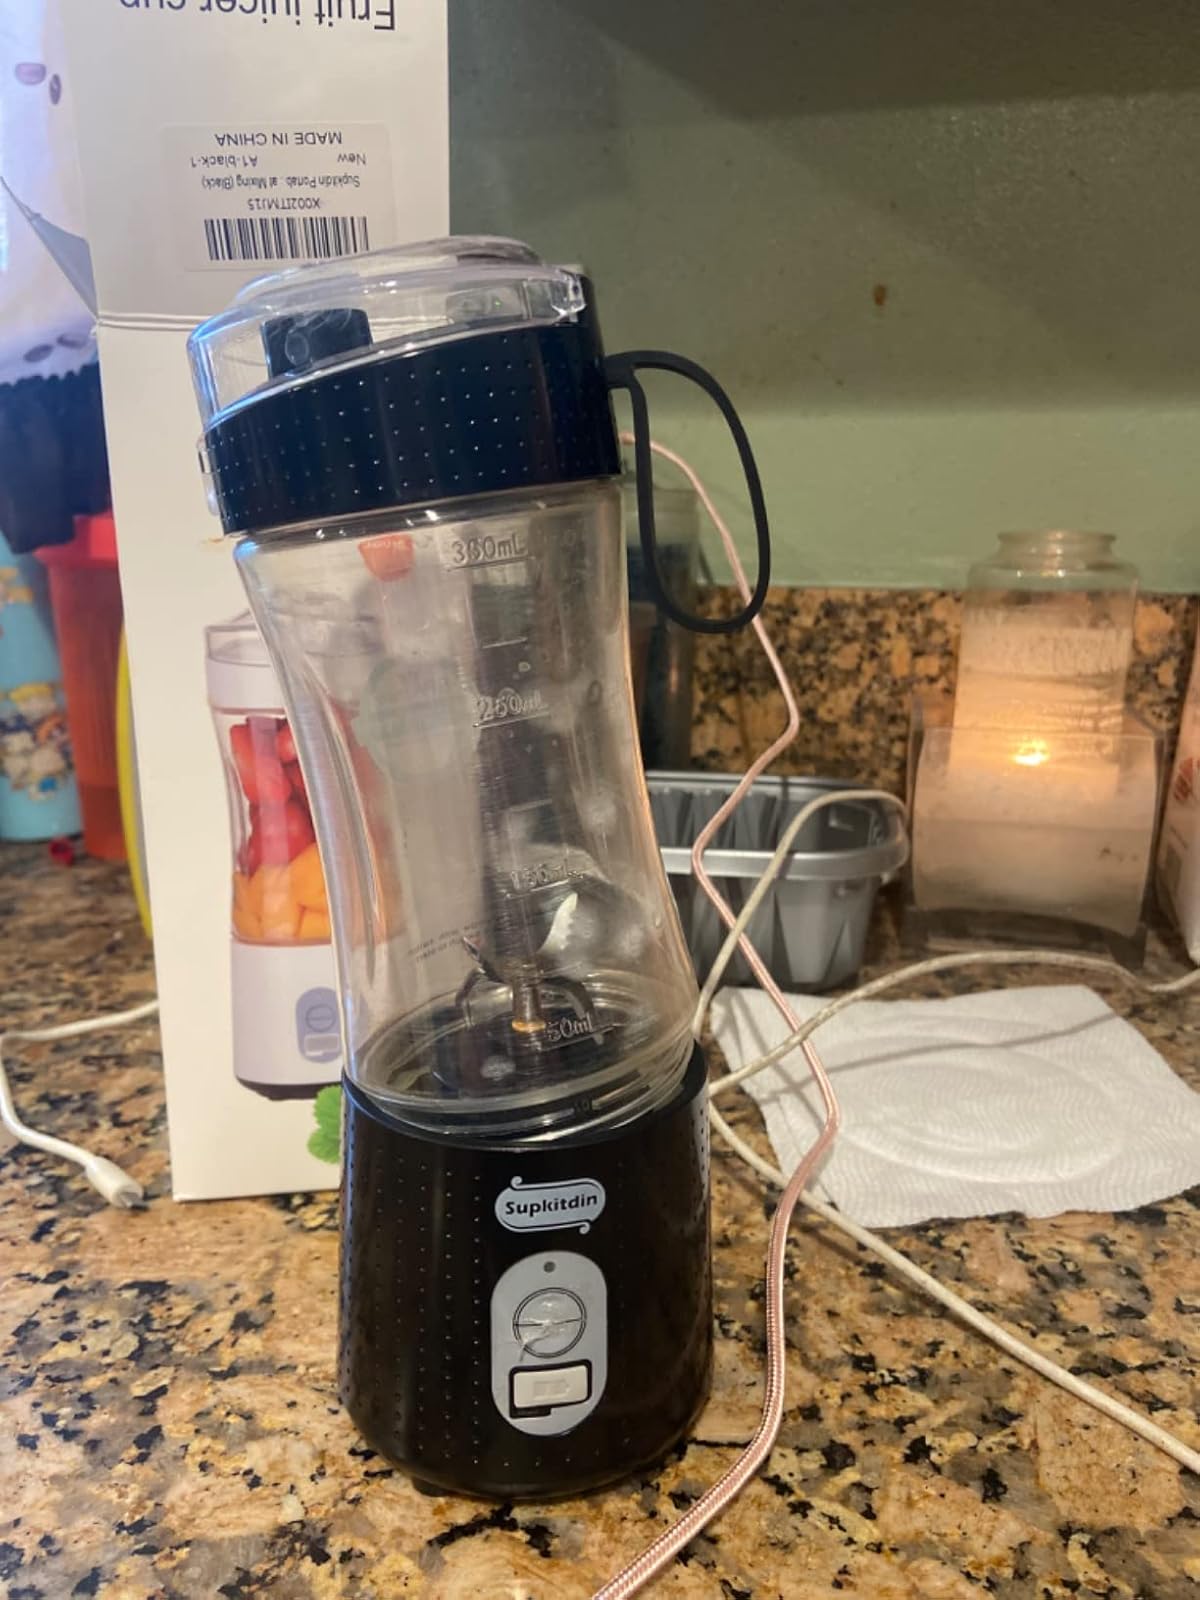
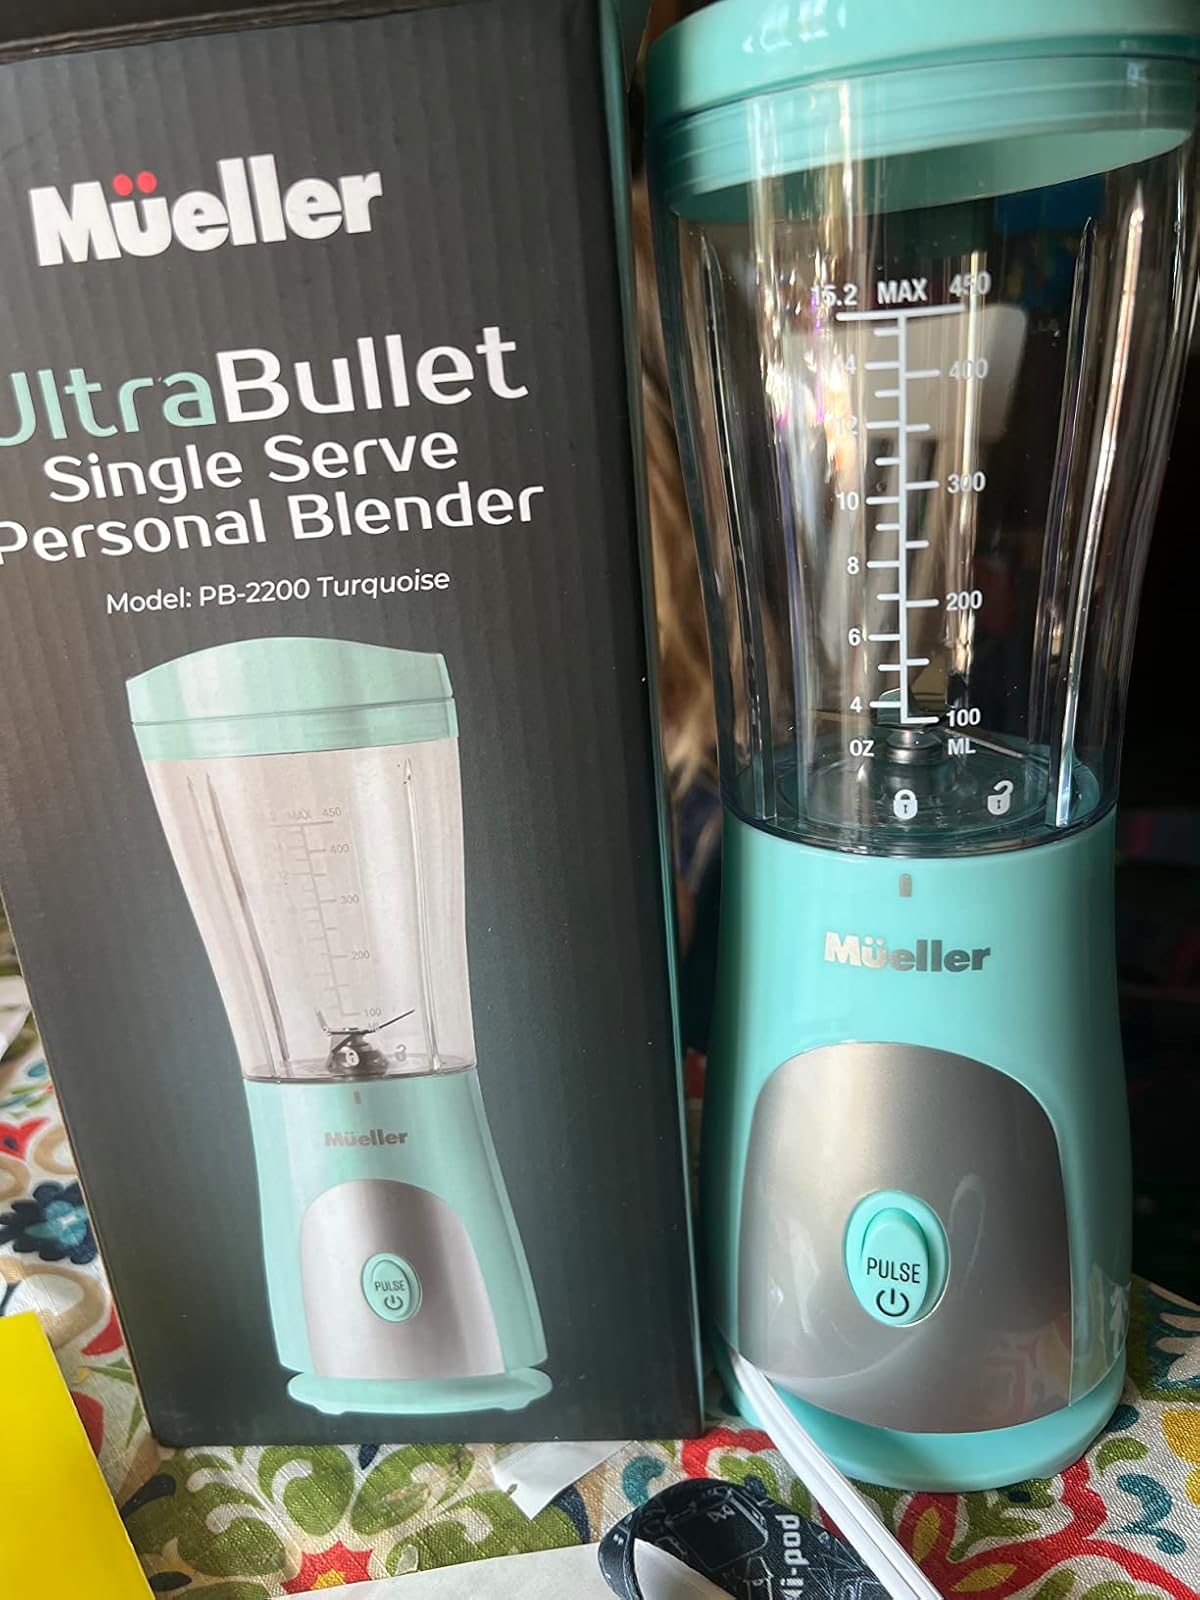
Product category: items_blender
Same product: no